Laboratory of Nano and Quantum Engineering

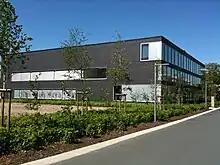
LNQE-Forschungsbau, Schneiderberg 39, 30167 Hannover, Germany.

The scientific new build stands in the middle of the Nordstadt, the university area of Hannover/Germany, at Schneiderberg 38, 30167 Hannover, Germany. The scientific building has 430 m of chemical, measurement and laser laboratories. 410 m are a research clean room and 509 m are workrooms for 44 staff members. The costs are approximately €14 million. After successful evaluation by the German Wissenschaftsrat, it gets federal grants. The project management was done by public project management Hannover; the planning was done by the architecture office KSP Jürgen Engel. The building was opened in November 2009.